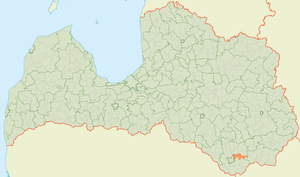
La commune de Naujene est une unité territoriale de Lettonie, située dans la municipalité de Daugavpils, en Latgalie. Sa superficie est de 131,3 km².